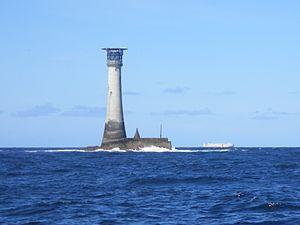
Phare de Wolf Rock
Le phare de Wolf Rock est situé sur un îlot rocheux, 9 milles à l'est de St Mary's et 4 au sud-ouest de Land's End, dans les Cornouailles, au Royaume-Uni. Cet écueil représentait un danger constant pour la navigation, notamment parce qu'il est entouré d'eaux saines ; aussi plusieurs tentatives de le baliser eurent lieu avant qu'on y édifie un phare entre 1862 et 1870.